First-person view (radio control)

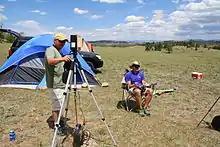
A FPV pilot flies his aircraft using video goggles while a spotter aims a directional antenna at the plane.

There are two primary components of a FPV setup: the airborne component and the ground component (typically called a ground station). A basic FPV system consists of a camera and an analogue video transmitter on the aircraft with a video receiver and a display on the ground. More advanced setups commonly add in specialized hardware, including on-screen displays with GPS navigation and flight data, stabilization systems, and autopilot devices with "return to home" capability—allowing the aircraft to fly back to its starting point autonomously in the event of a signal loss. Another common feature is the addition of pan and tilt capability to the camera, provided by servos. This, when coupled with video goggles and "head tracking" devices creates a truly immersive, first-person experience, as if the pilot was actually sitting in the cockpit of the RC aircraft. Receiving equipment—commonly referred to as the "Ground Station"—generally consists of an analog video receiver (matching the frequency of the transmitter on board the aircraft) and a viewing device. More complex Ground Stations often include a means to record the received image along with more sophisticated antennas for achieving greater range and clarity.